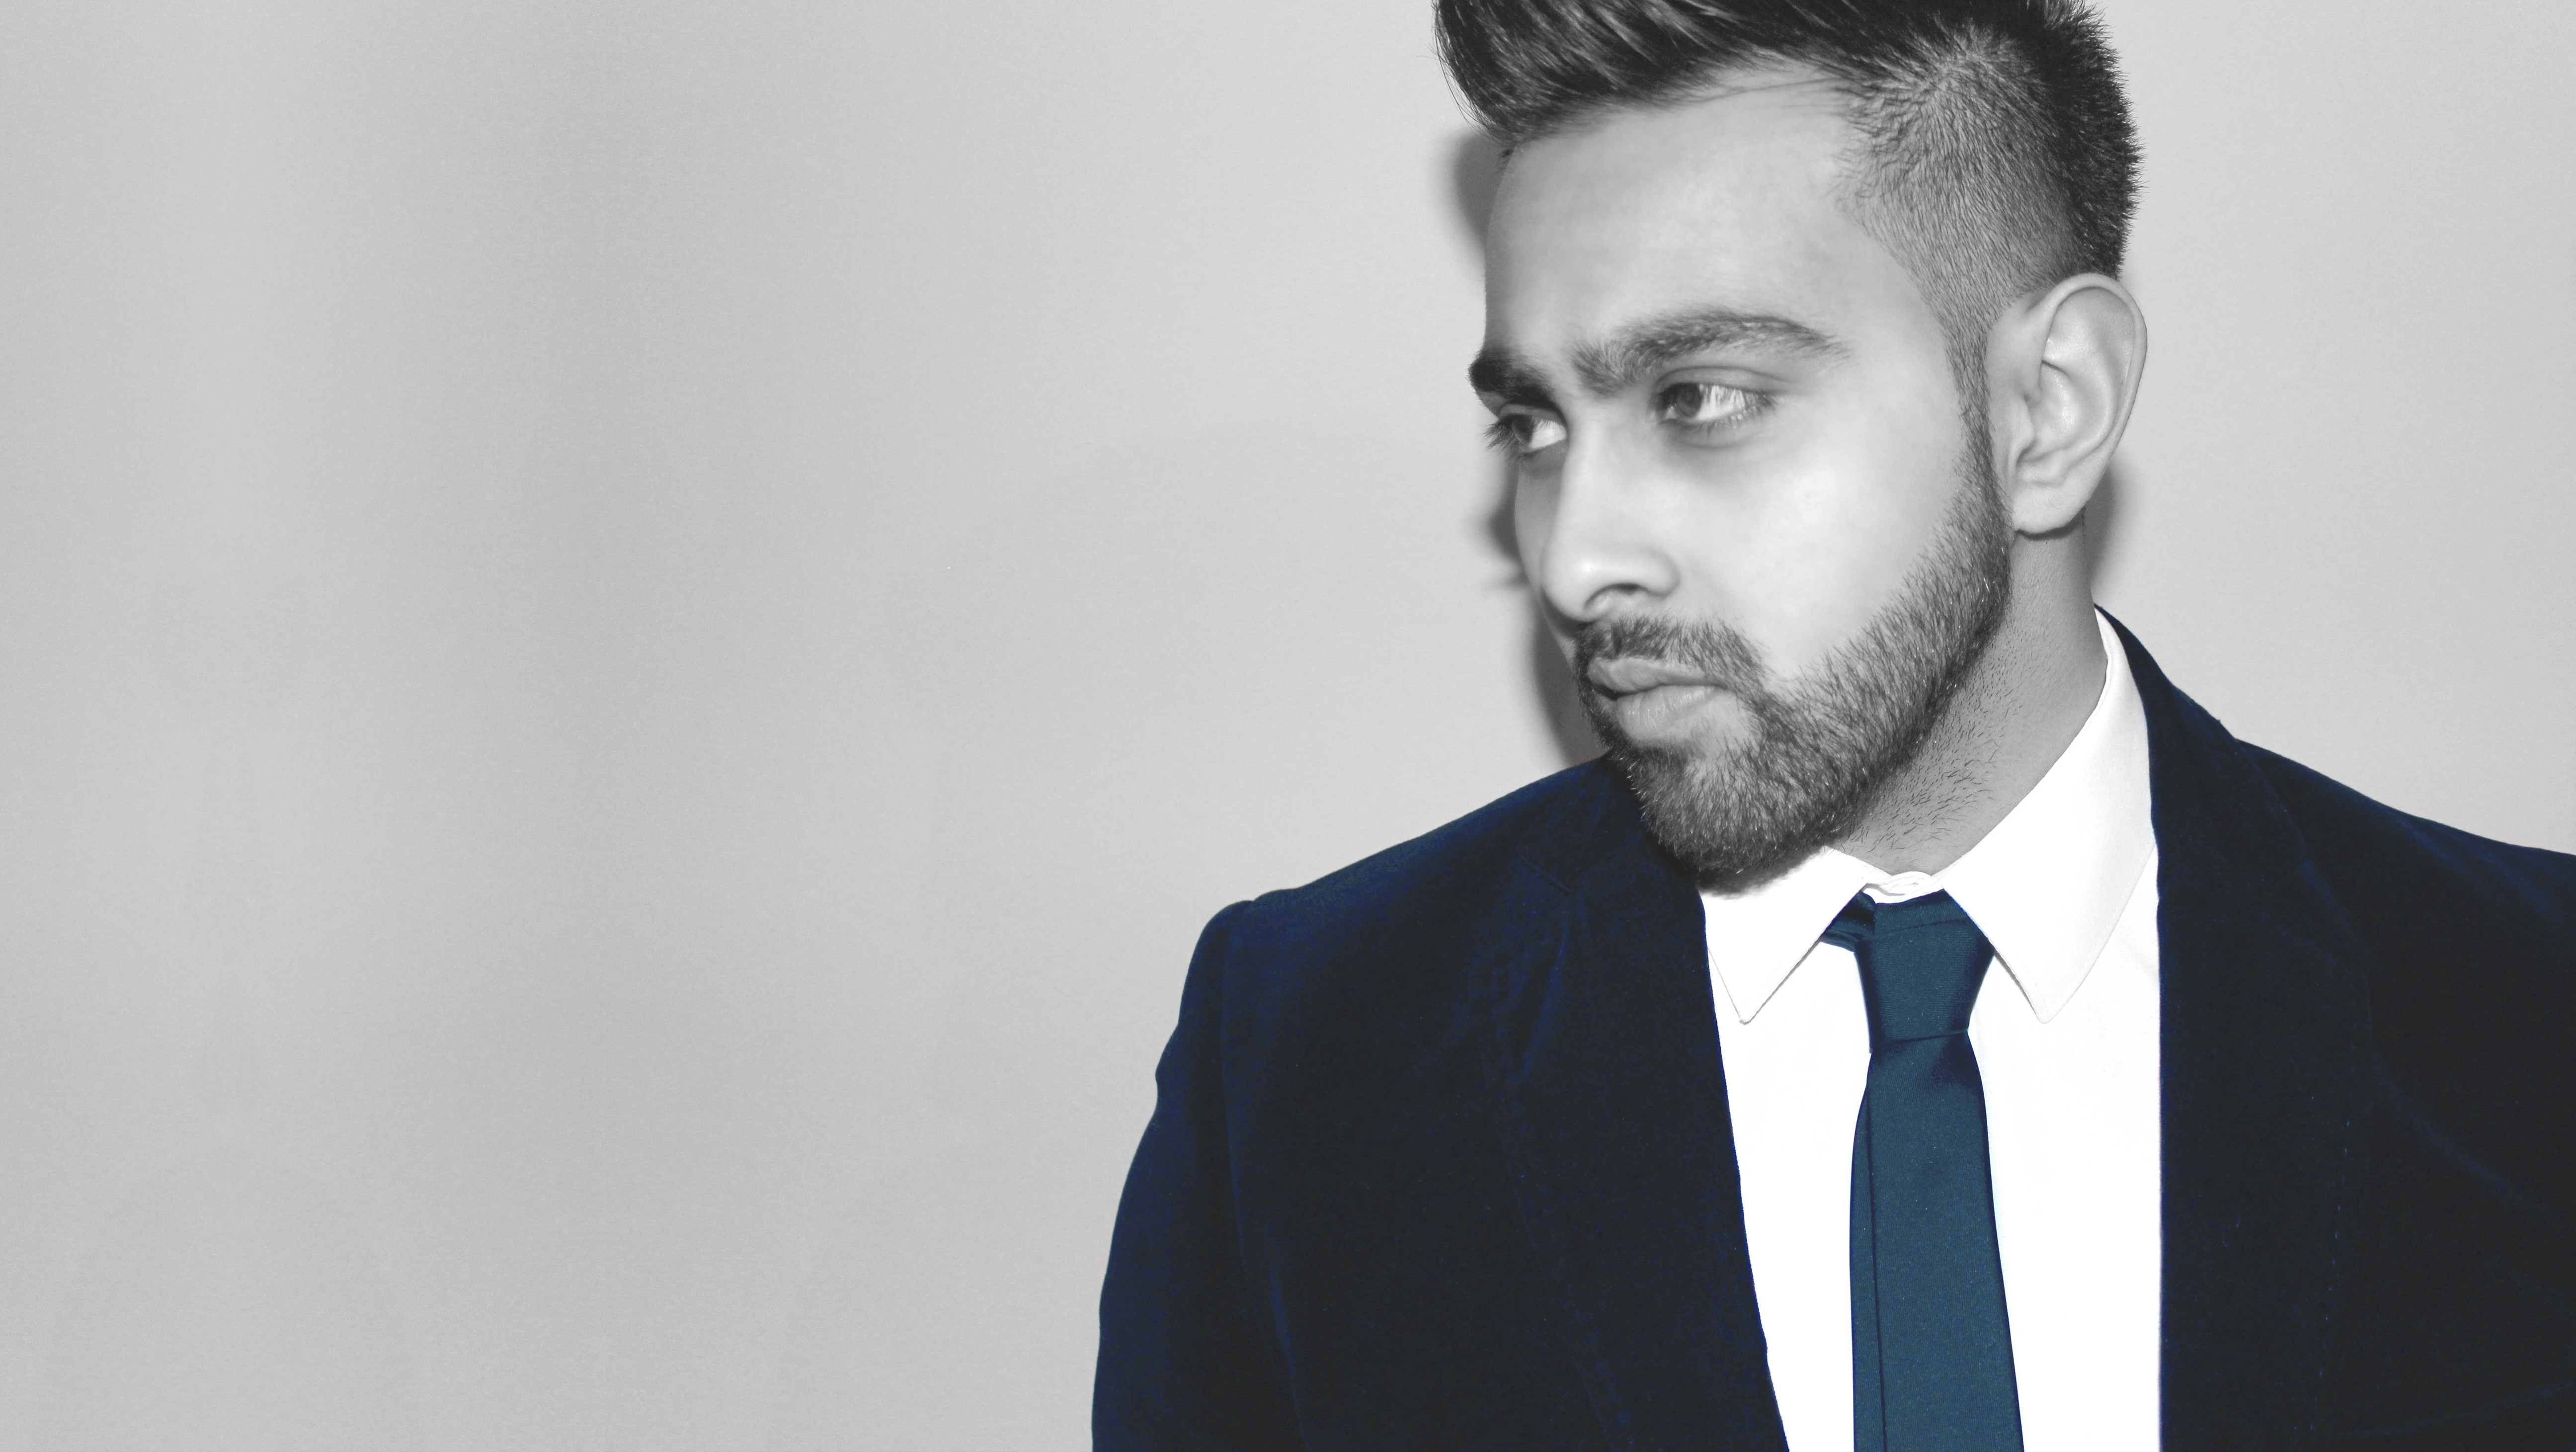
man, person, suit, hair, photography, looking, male, portrait, model, tie, lifestyle, hairstyle, beard, posing, face, gentleman, moustache, pose, adult, stylish, black and white photography, portrait photography, facial hair